Toyota Prius C

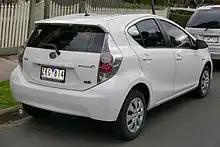
Pre-facelift Prius c (Australia)

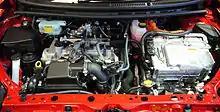
Hybrid Synergy Drive of Toyota Aqua (Prius c)

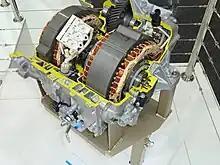
Generation 3 (chainless) Hybrid Synergy Drive. The ICE-MG1 Power Split Device/MG2 Motor Speed Reduction Device HSD is shown in a sectioned and highlighted view.

Built on an enhanced and streamlined Yaris-inspired platform, the Prius c features Toyota's Generation 3 Hybrid Synergy Drive with a 1.5-liter DOHC four-cylinder, 16–valve with VVT-i gasoline engine, the same engine model and displacement as on the earliest Priuses, but is now "beltless". The air conditioner is a self-contained unit containing a motor & compressor powered by the 144-volt traction battery, and the 12-volt battery is charged via a DC-DC converter also powered by the traction battery.